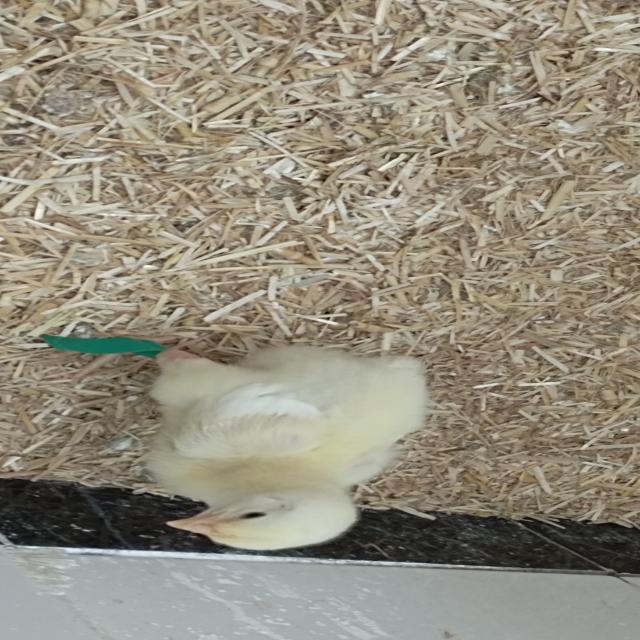
Weight: 219 g